Kirk/Spock

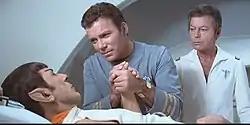
This scene from "" (1979) has been pointed to as supporting a homoerotic interpretation of Kirk and Spock's relationship.

Kirk/Spock, commonly abbreviated as K/S or Spirk and referring to James T. Kirk and Spock from "Star Trek", is a popular pair in slash fiction, possibly the first slash pairing, according to Henry Jenkins, an early slash fiction scholar. Early in the history of "Star Trek" fan fiction, a few fan writers started writing about a romantic and sexual relationship between Kirk and Spock, highlighting a romantic or sexual element to the friendship between the men. As of 1998, most academic studies on slash fiction focused on Kirk/Spock, as "Star Trek" was by that point one of the longest-lived and most prosperous subjects of slash fiction, while its mainstream popularity made it one of the most accessible titles for academics and their audience. As the first slash pairing, K/S was created and developed largely independently from the influence of other slash fiction, with most of the conventions of the slash genre seeing their debut first in K/S slash.